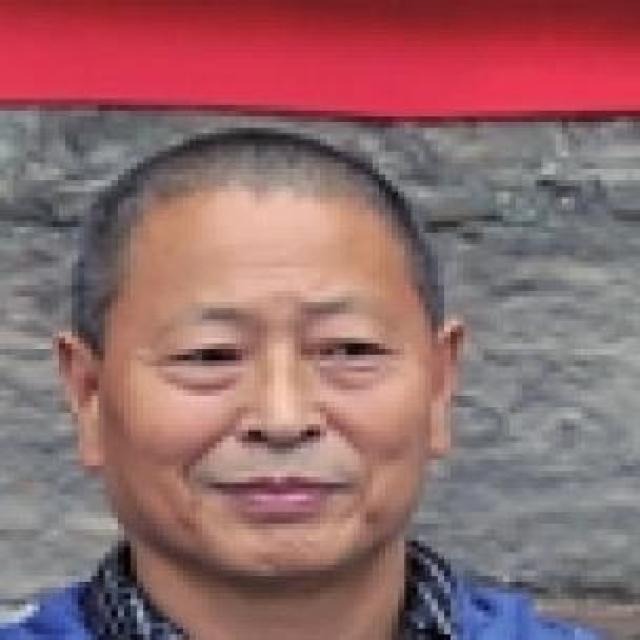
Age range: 45-64